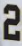
Number: 2